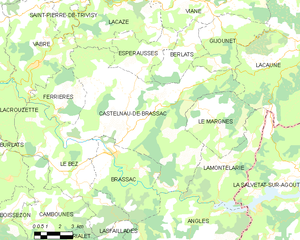
Carte de la commune française de code INSEE 81062 - Castelnau-de-Brassac
Castelnau-de-Brassac est une ancienne commune française située dans le département du Tarn en région Occitanie.